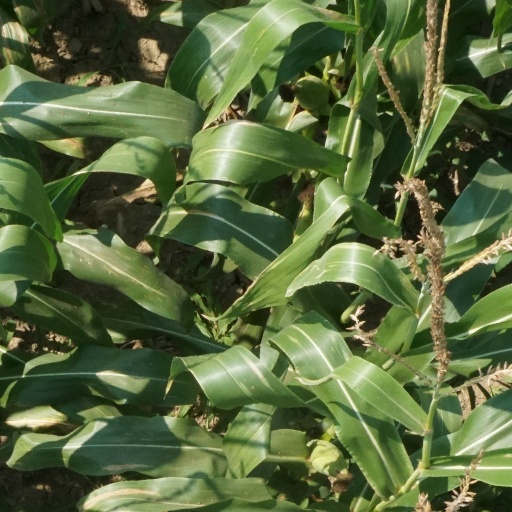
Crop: maize; corn